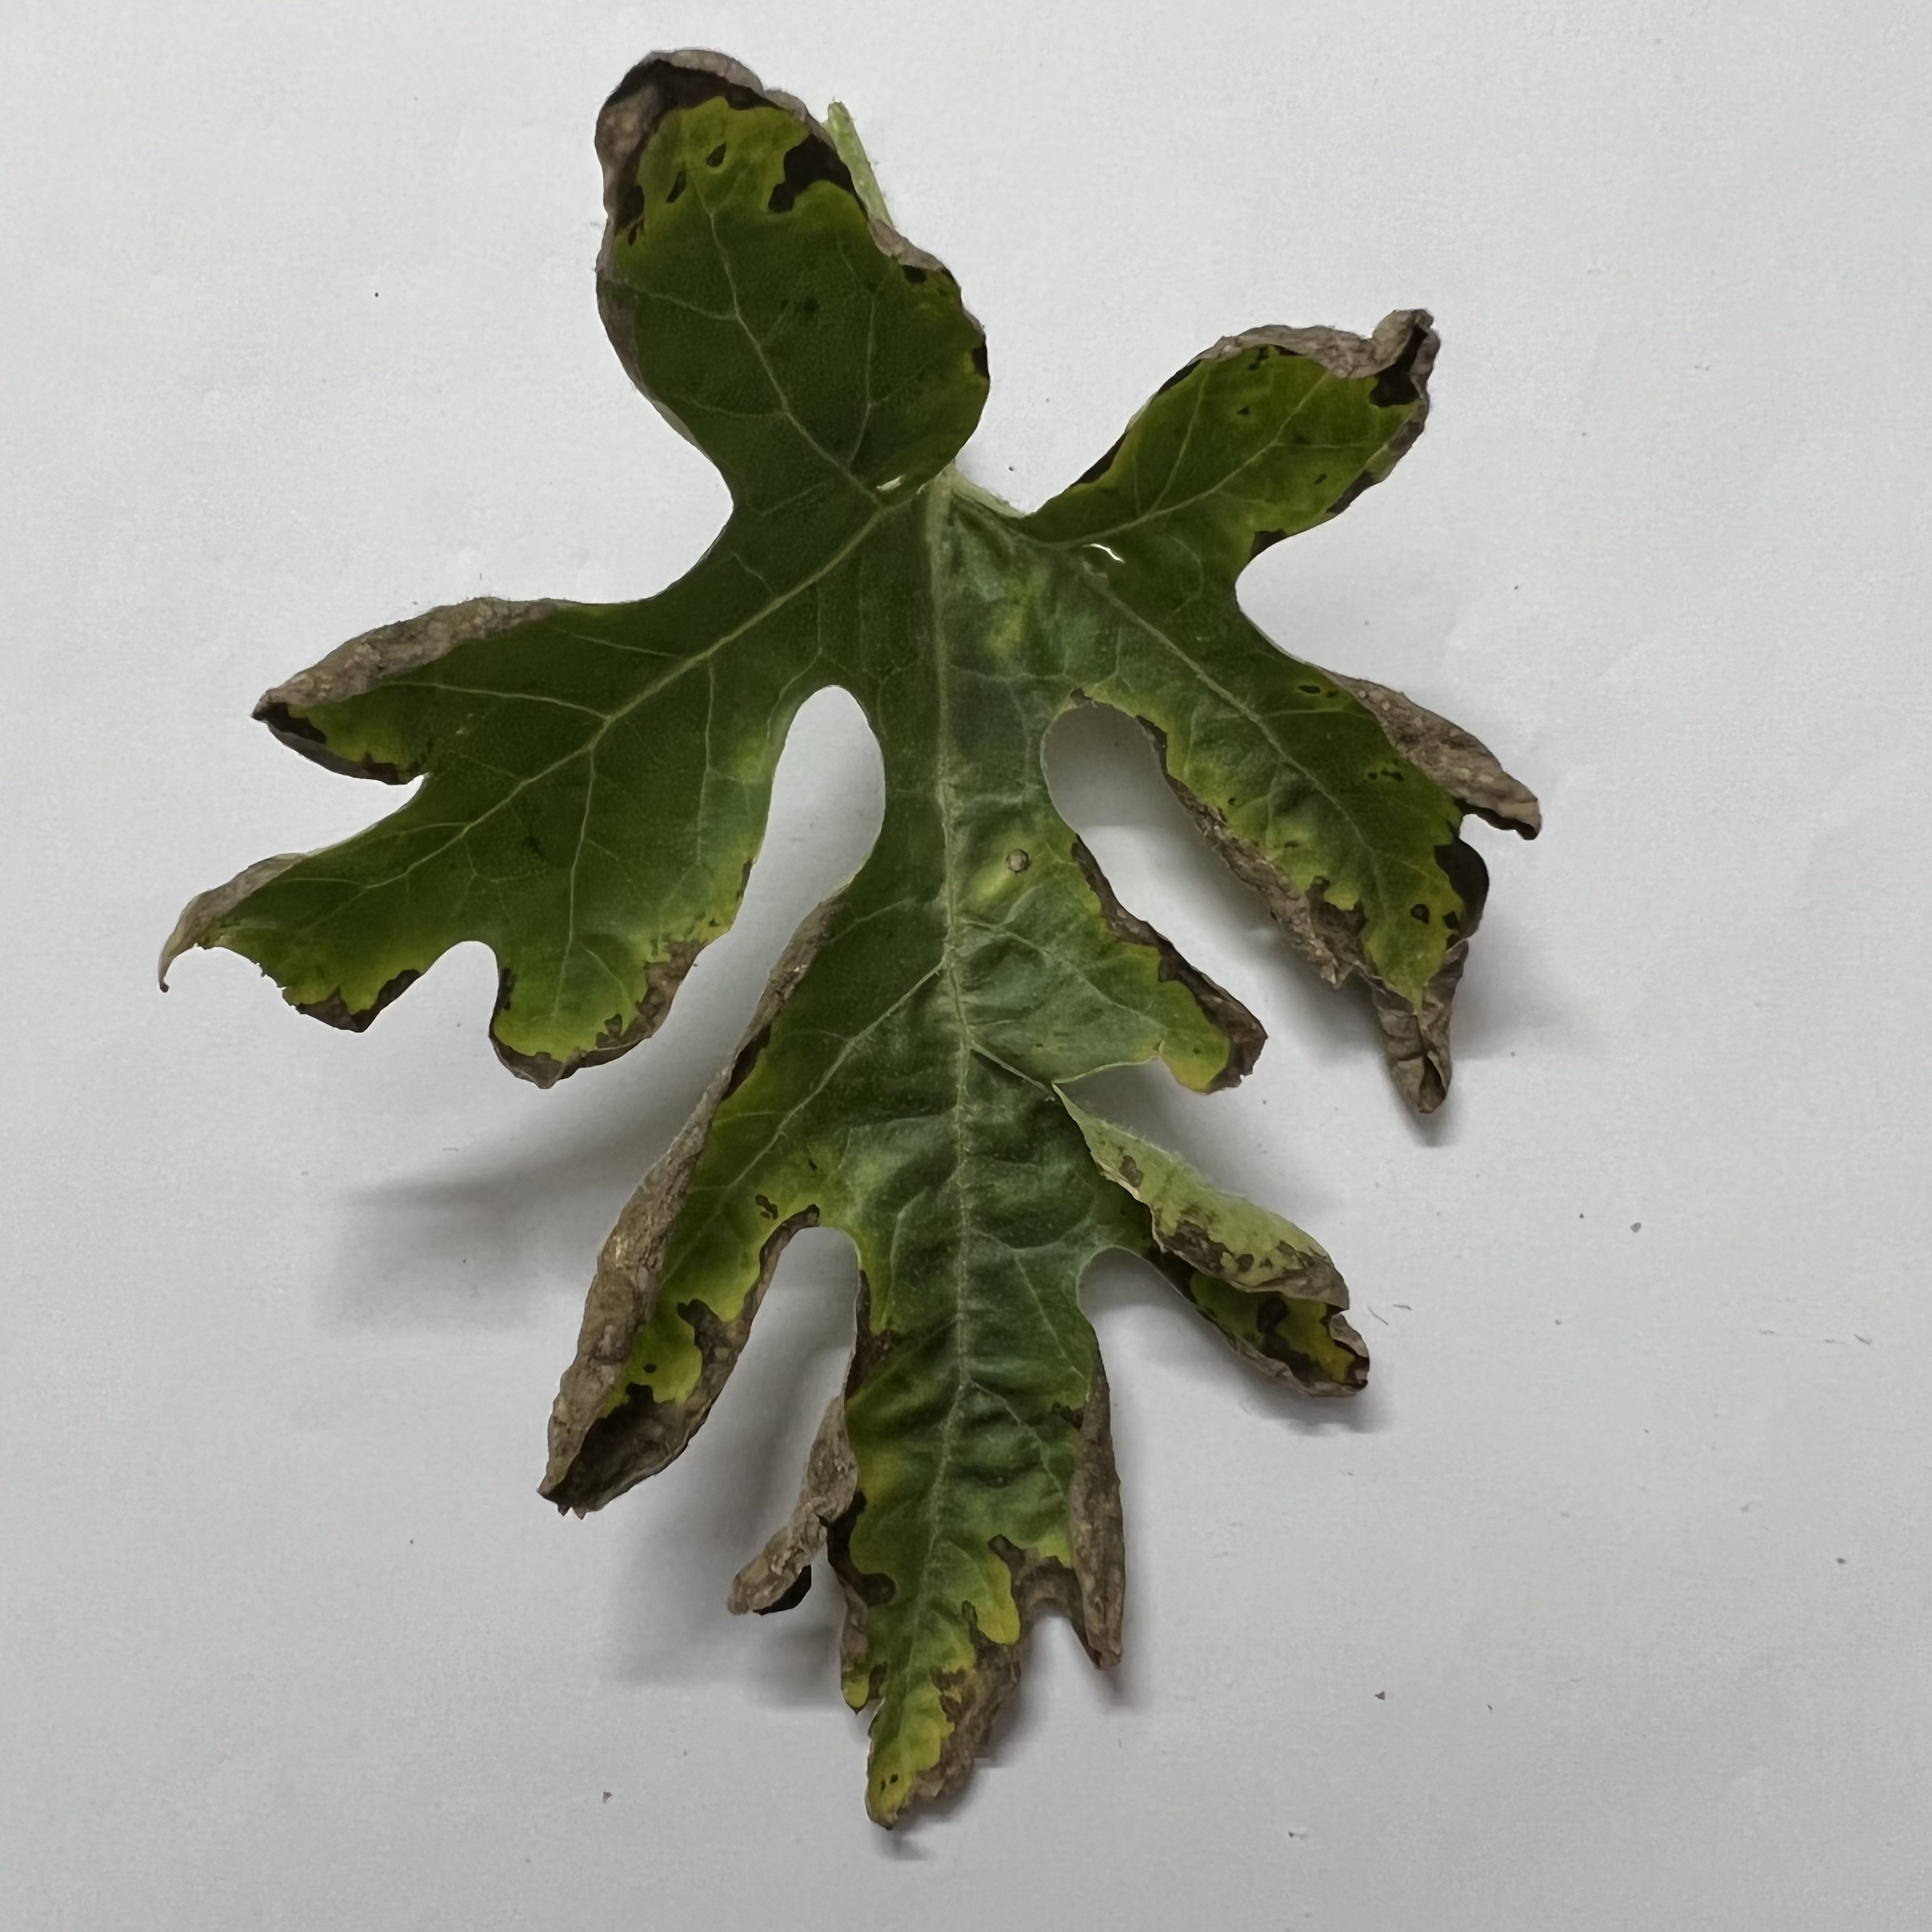
Label: Downy_Mildew